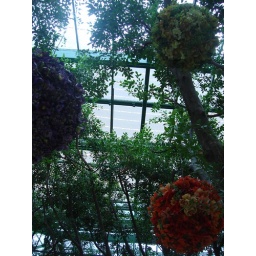
Giant balls of flowers in the Wynn lobby